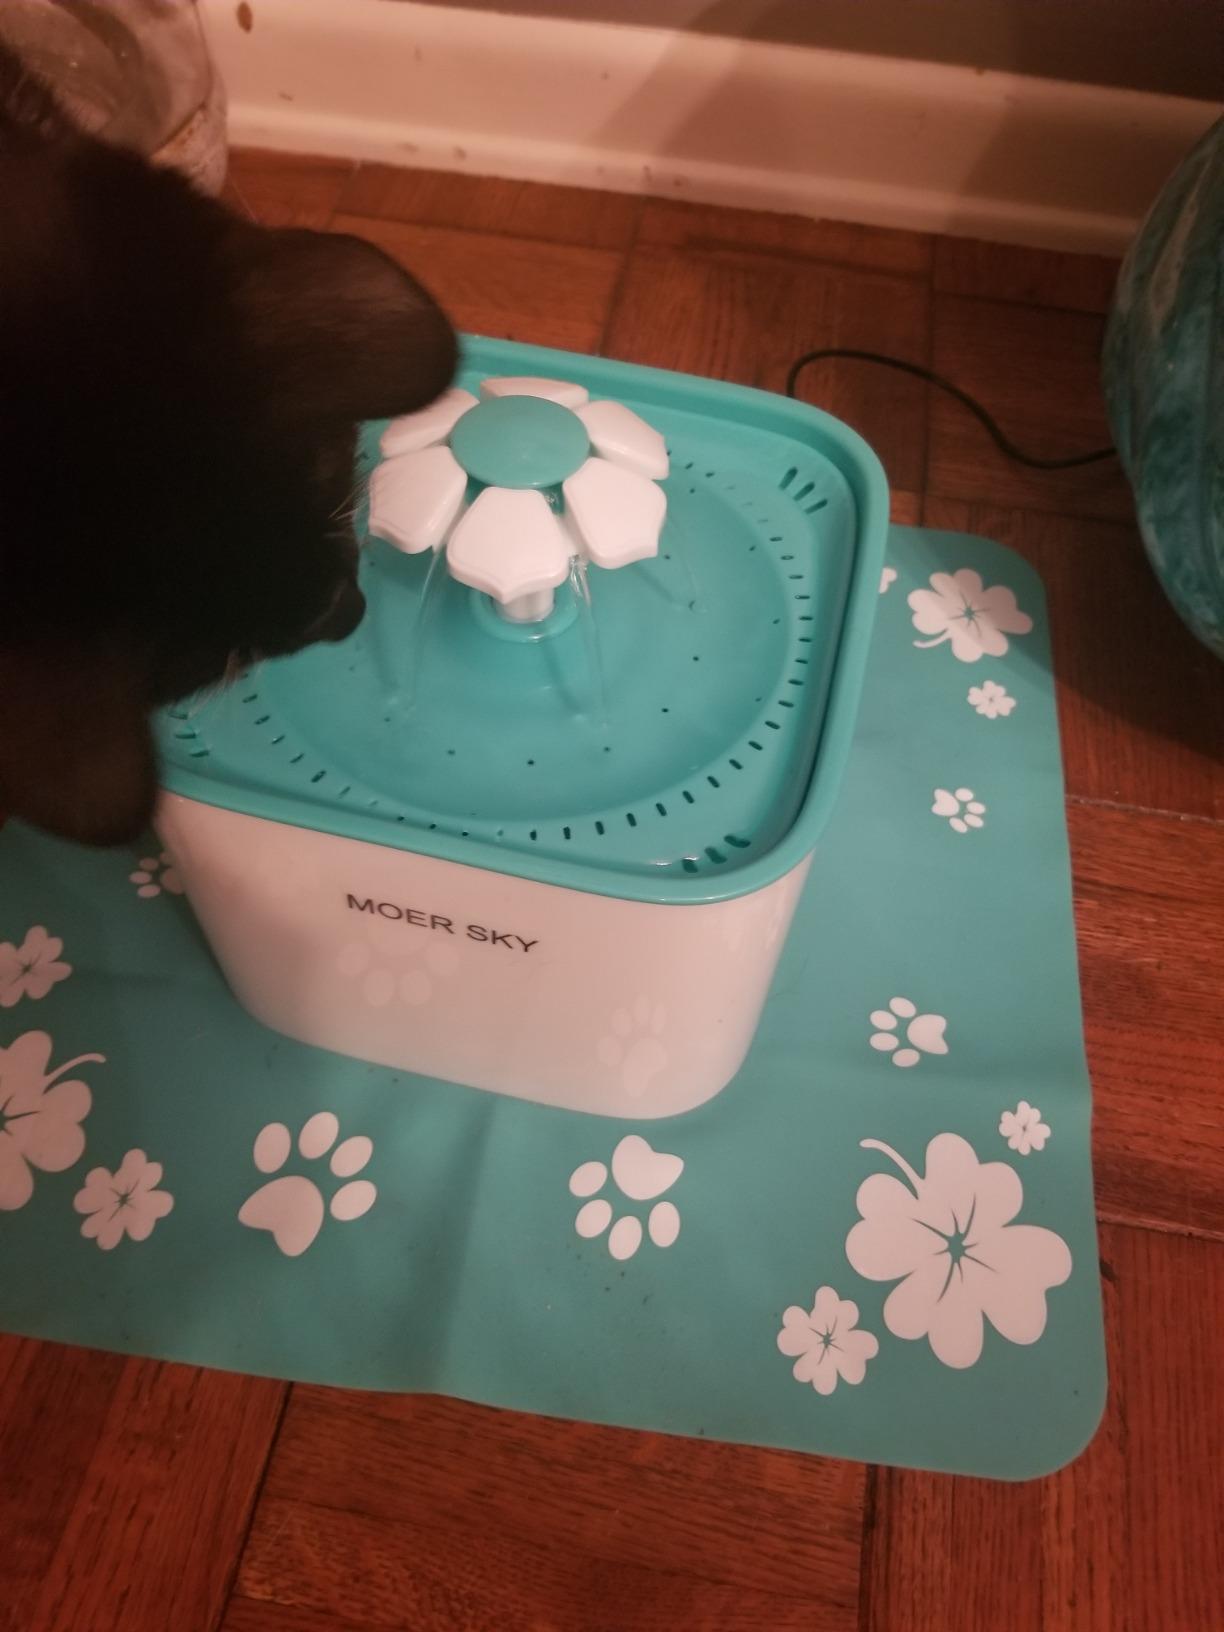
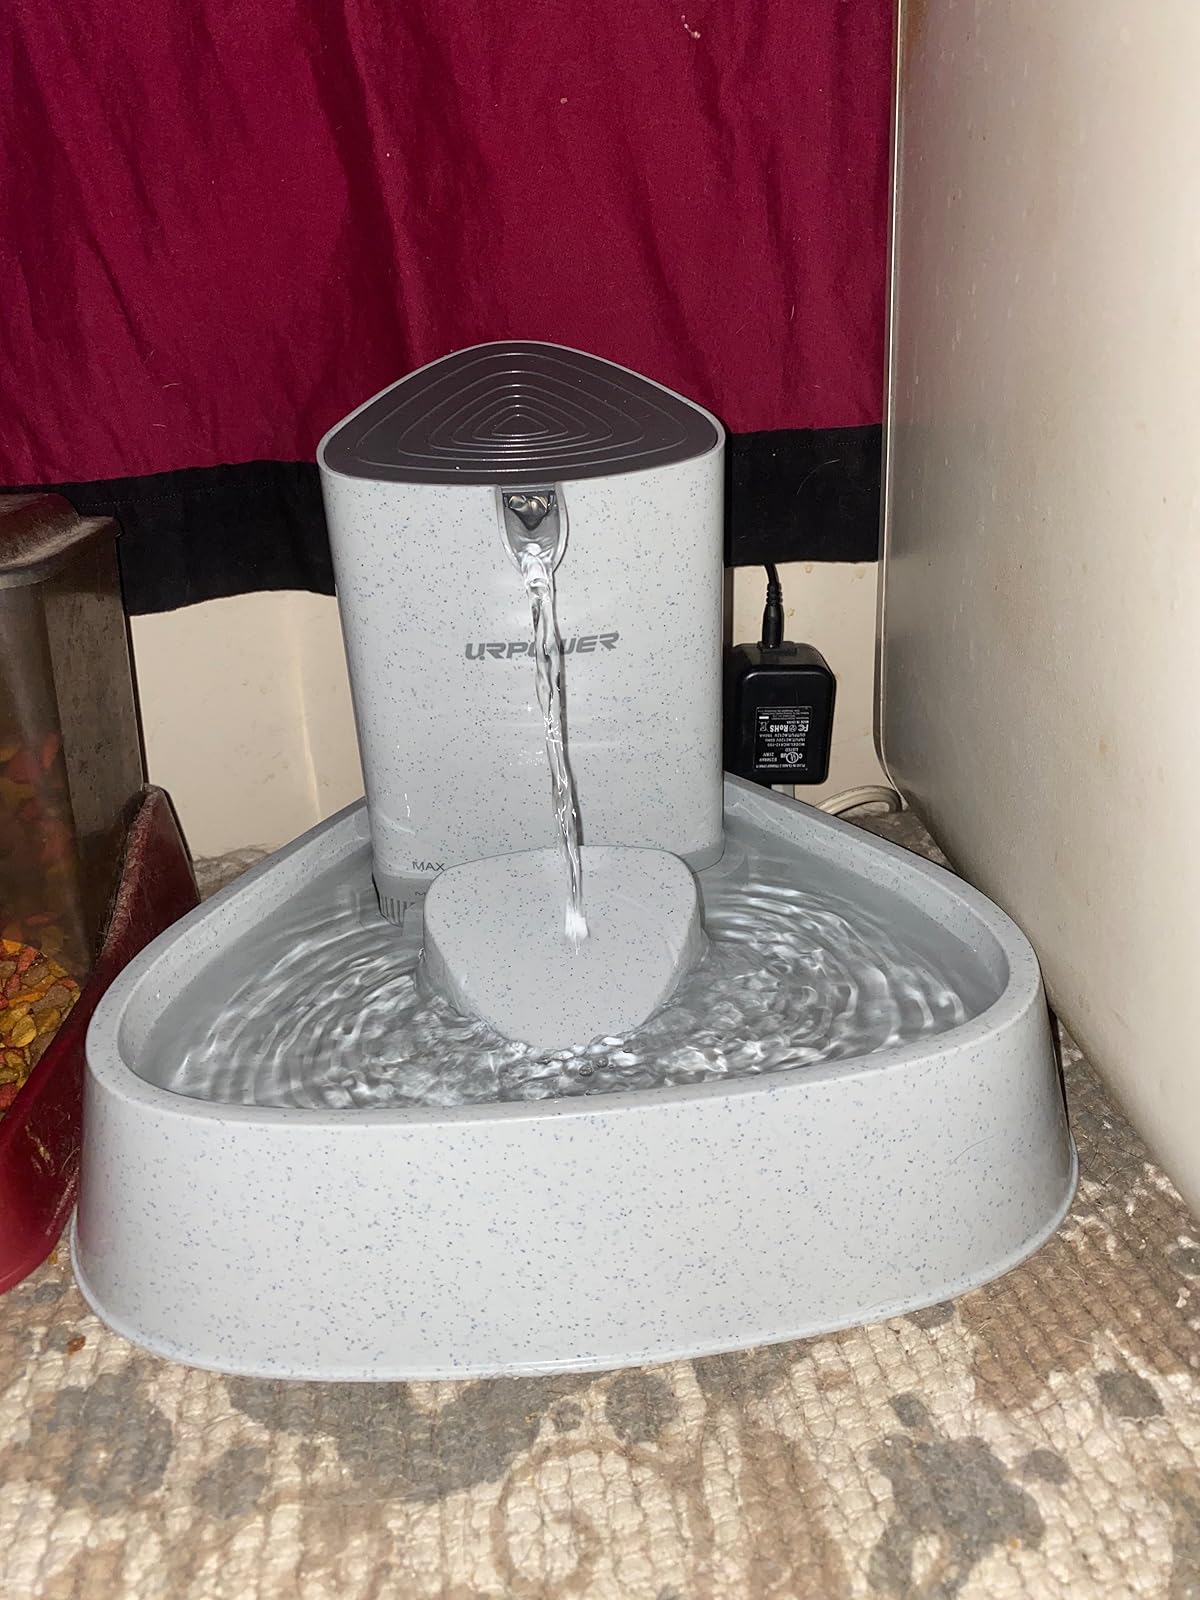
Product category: items_bowl
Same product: no